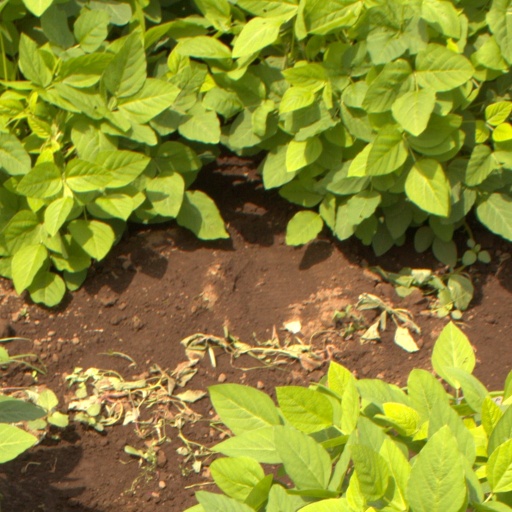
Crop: soybean